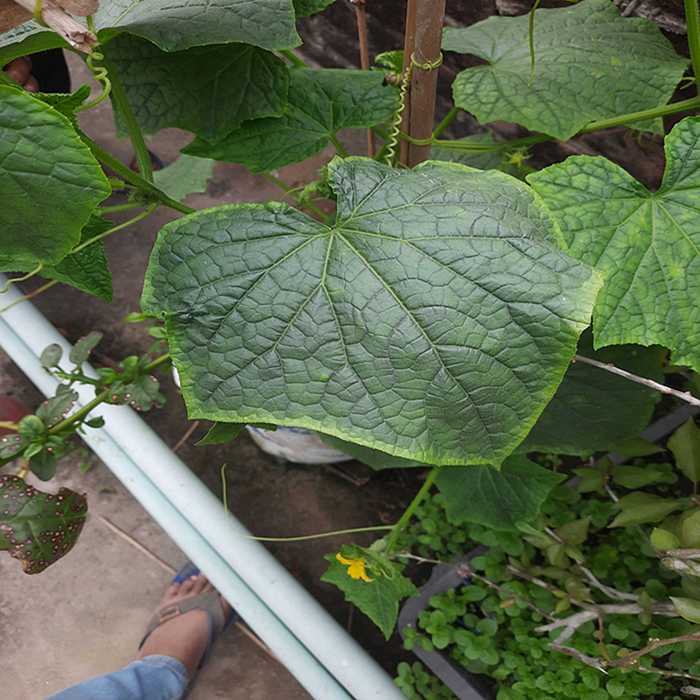
Plant: Cucumber
Label: Fresh leaf